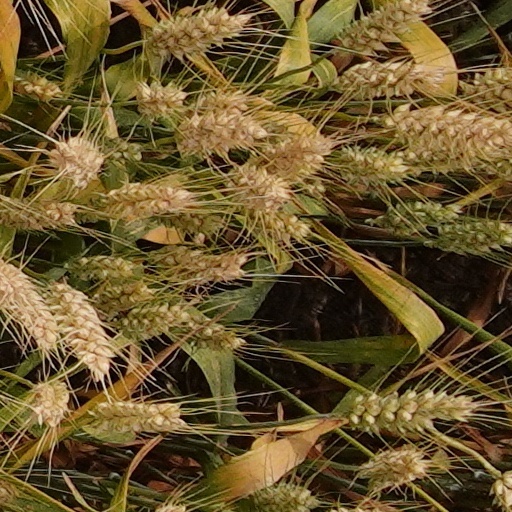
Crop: wheat